Flow (video game)

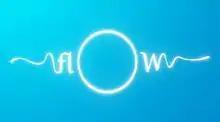
Logo

Flow (stylized as flOw) is an independent video game created by Jenova Chen and Nicholas Clark. Originally released as a free Flash game in 2006 to accompany Chen's master's thesis, it was reworked into a 2007 PlayStation 3 game by his development studio, Thatgamecompany, with assistance from Santa Monica Studio. SuperVillain Studios developed a PlayStation Portable version of the game in 2008, and PlayStation 4 and PlayStation Vita versions in 2013. In "Flow", the player navigates a series of two-dimensional (2D) planes with an aquatic microorganism that evolves by consuming other microorganisms. The game's design is based on Chen's research into dynamic difficulty adjustment at the University of Southern California's Interactive Media Division, and on psychologist Mihaly Csikszentmihalyi's theoretical concept of mental immersion or flow.